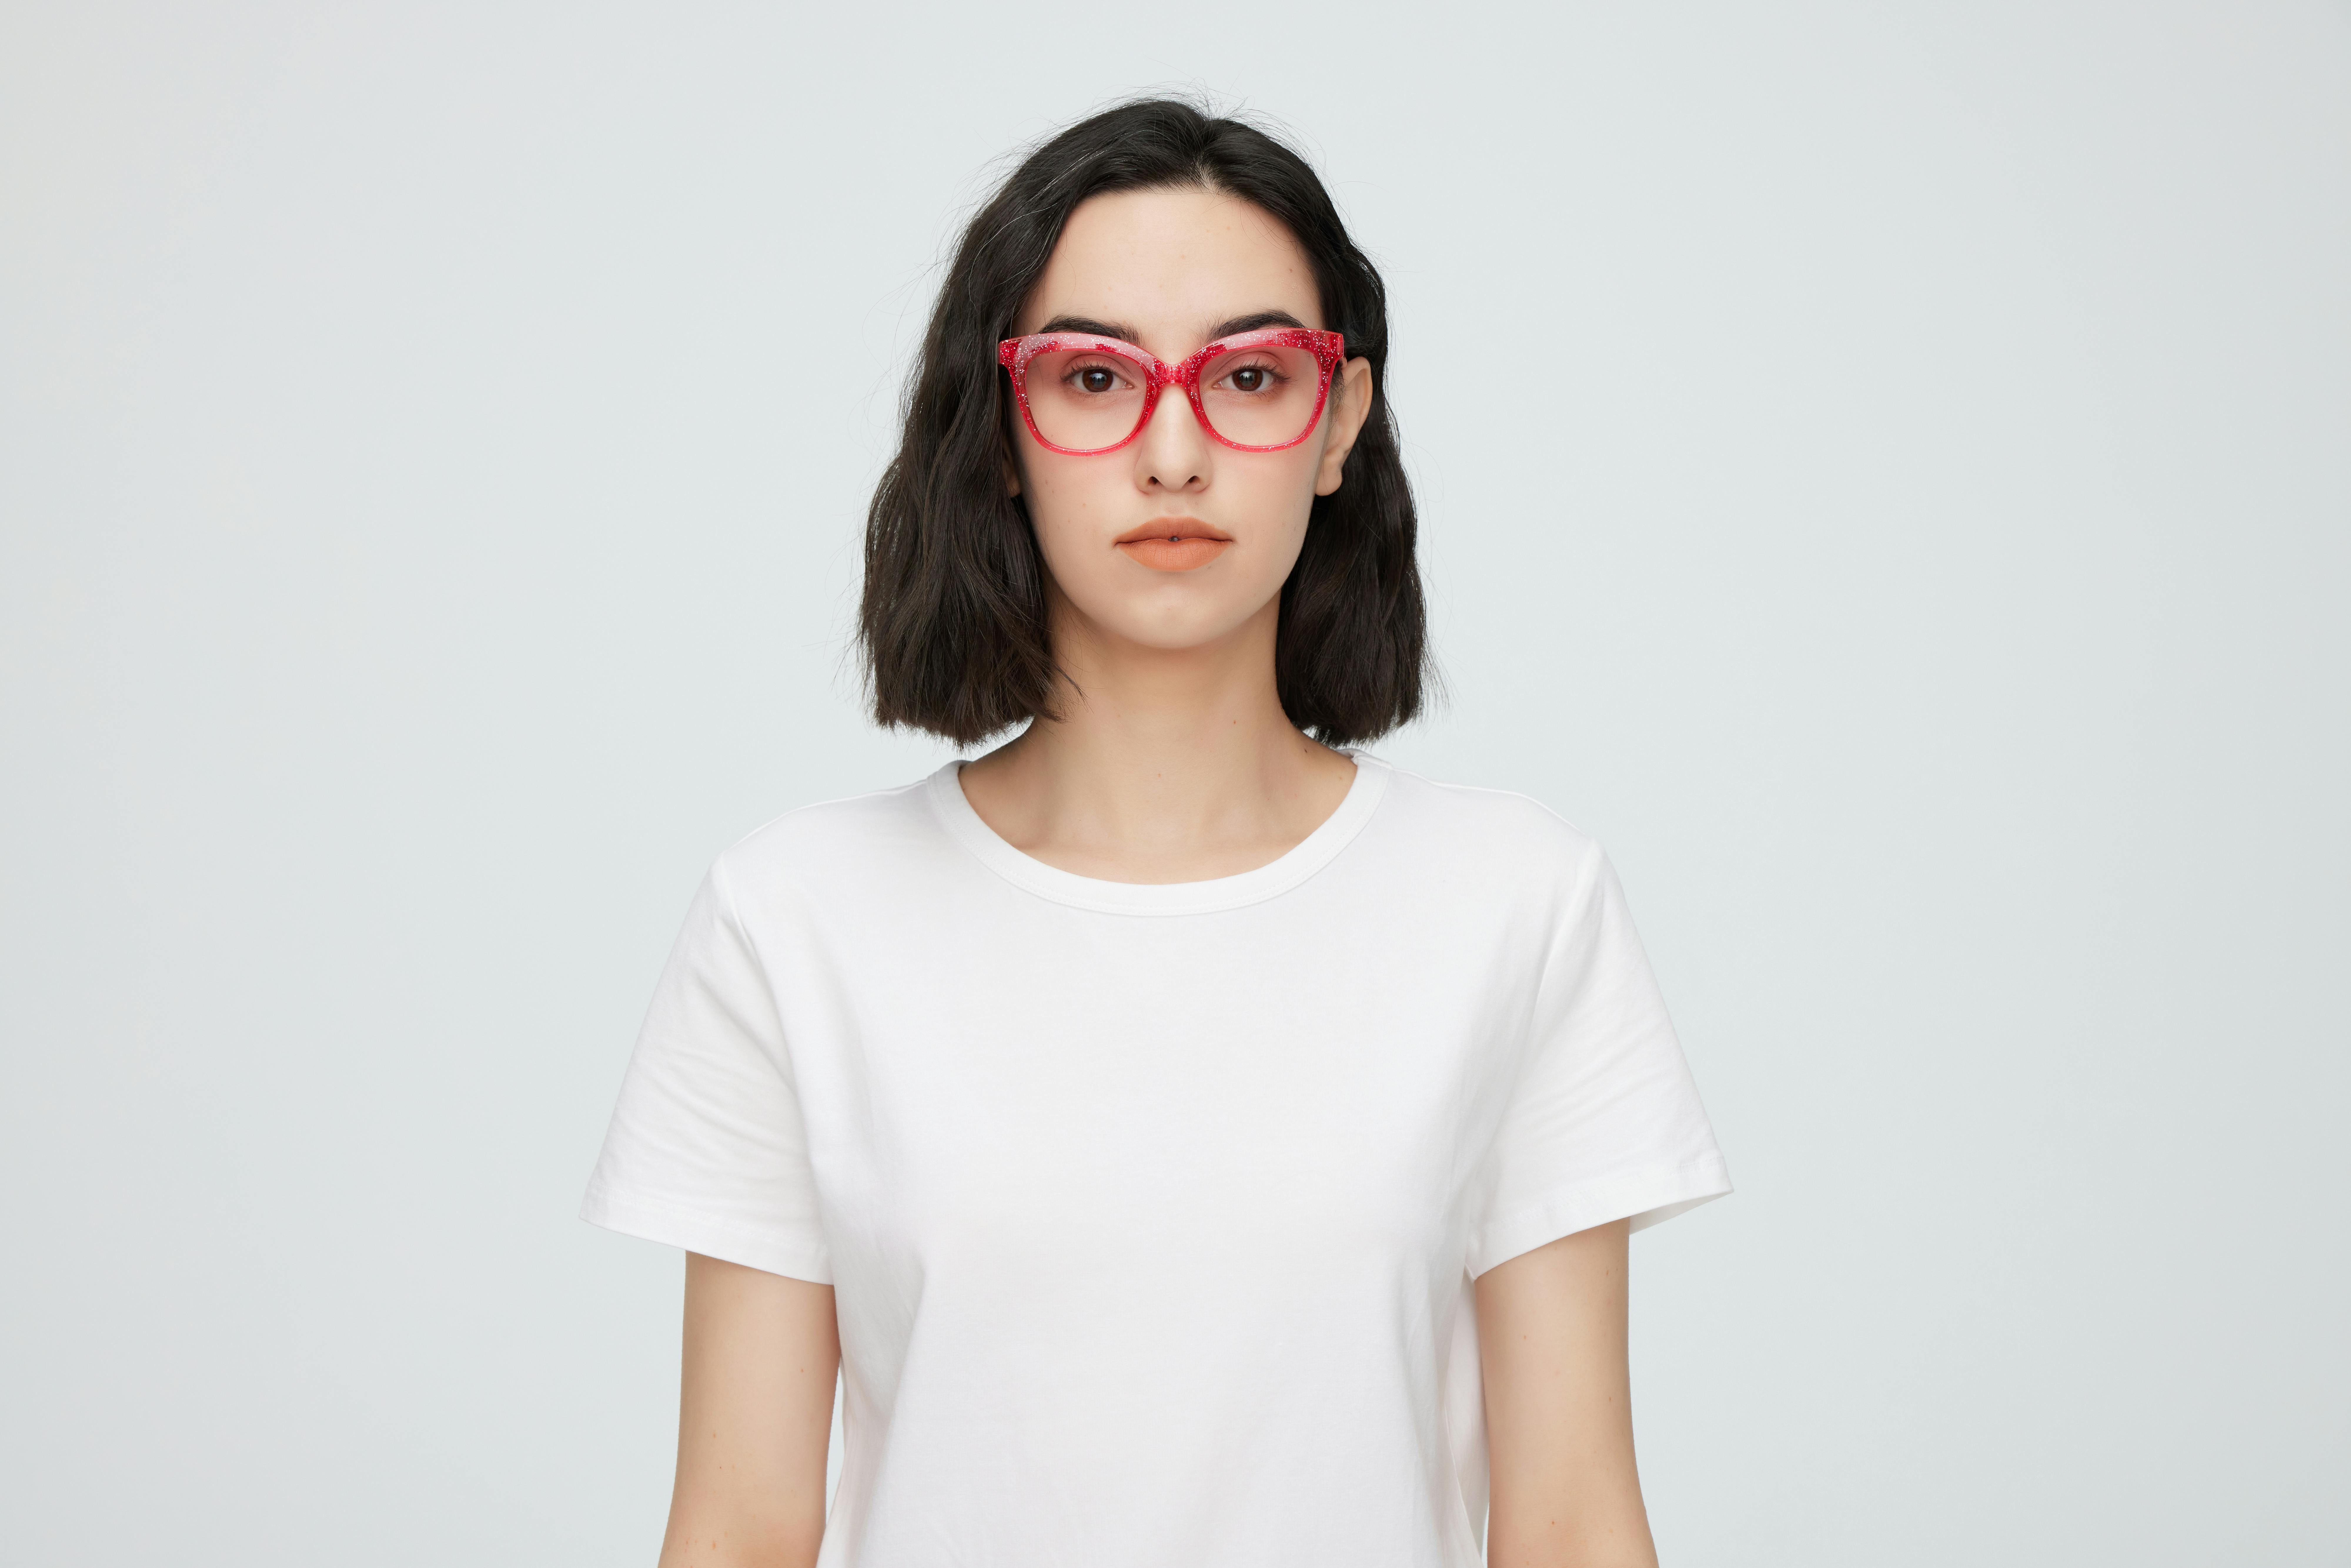
woman, hair, lip, vision care, neck, jaw, sleeve, eyewear, gesture, grey, t shirt, black hair, lipstick, eyelash, fashion design, flash photography, elbow, throat, active shirt, layered hair, fashion model, top, peach, magenta, portrait photography, photo shoot